Fly-Fan Shark

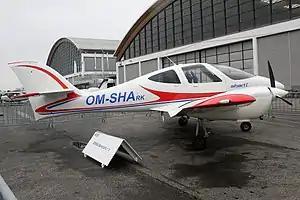

The Fly-Fan Shark is a Slovak light aircraft designed by Frantisek Sustek and initially developed by Fly-Fan of Trenčín. Development continues under the new owner of the design, AENEA Services. The design was introduced at the AERO Friedrichshafen show in 2007 as a mock up and in 2011 as a flying aircraft. The aircraft first flew on 29 June 2011 and is intended to be supplied as a complete ready-to-fly-aircraft.